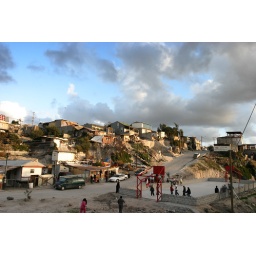
Pretty cool hoop/goal setup. They've put up a fence around the court to keep having to chase the ball so much.